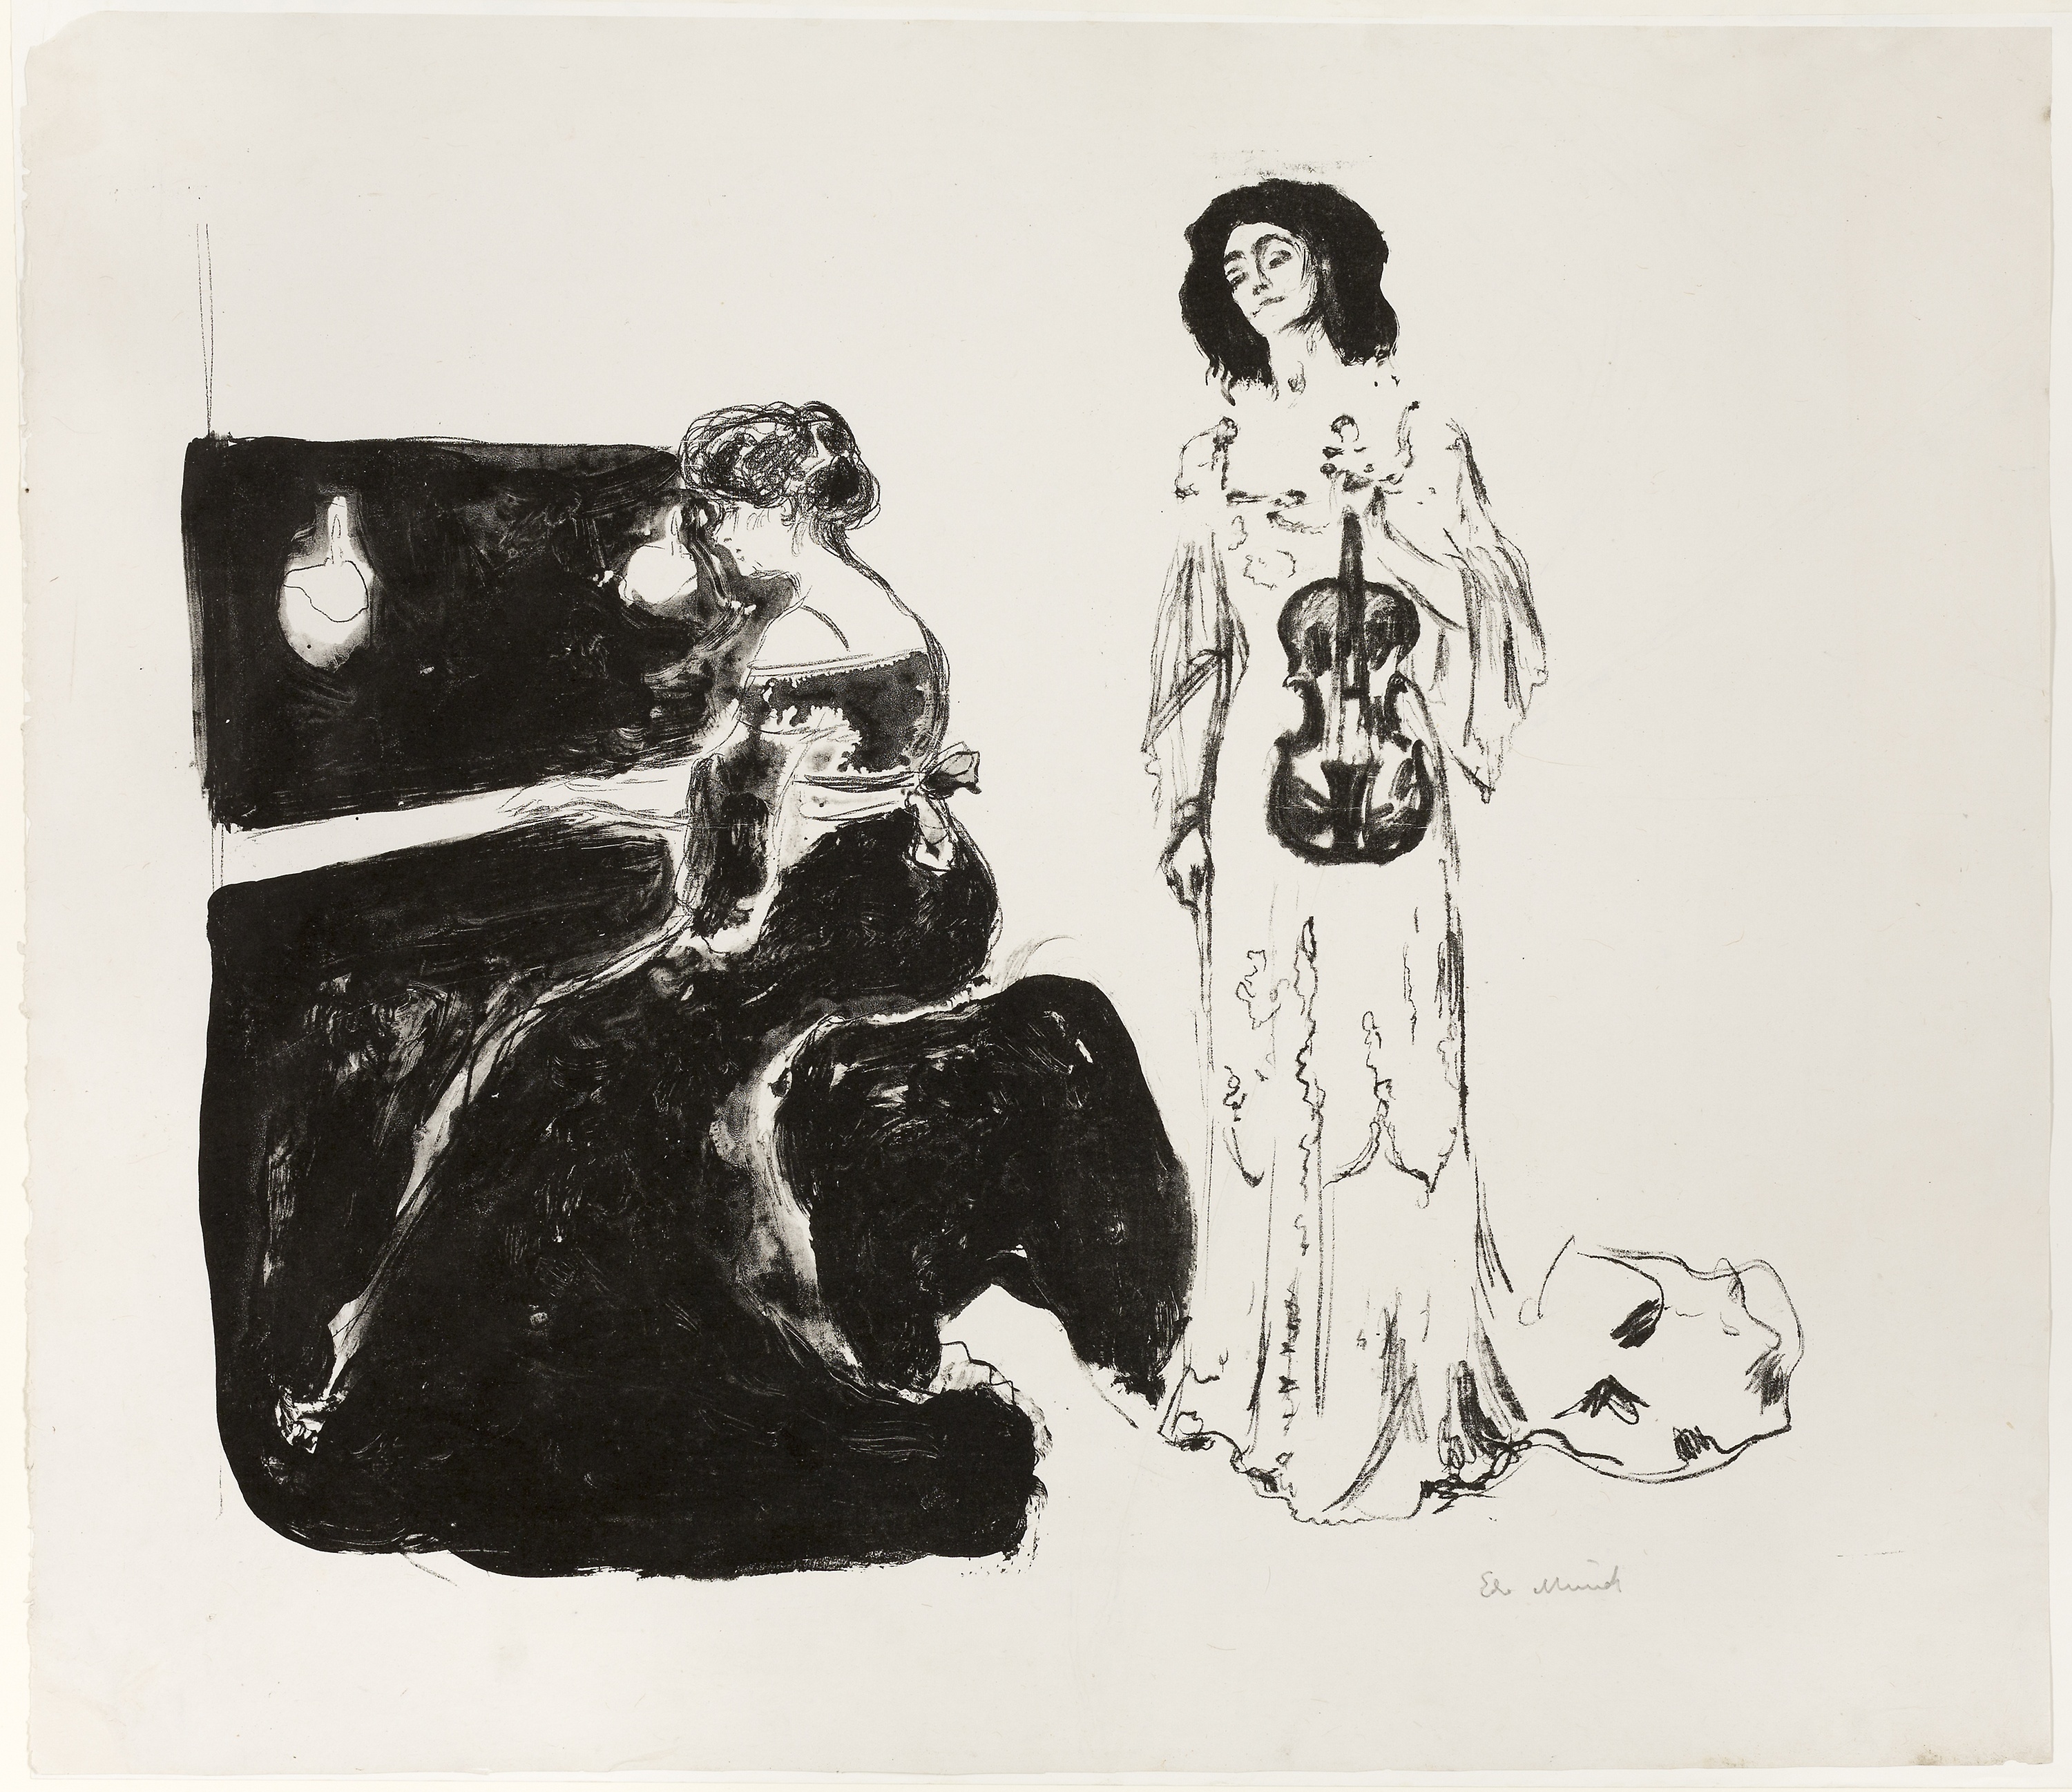
black, black and white, art, drawing, dog like mammal, illustration, monochrome, human behavior, artwork, carnivoran, visual arts, sketch, figure drawing, printmaking, font